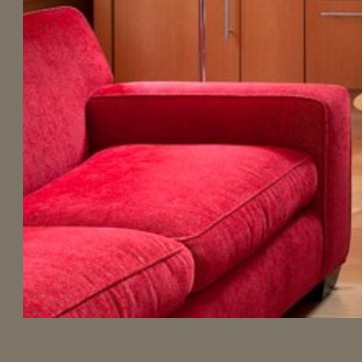
Material: fabric